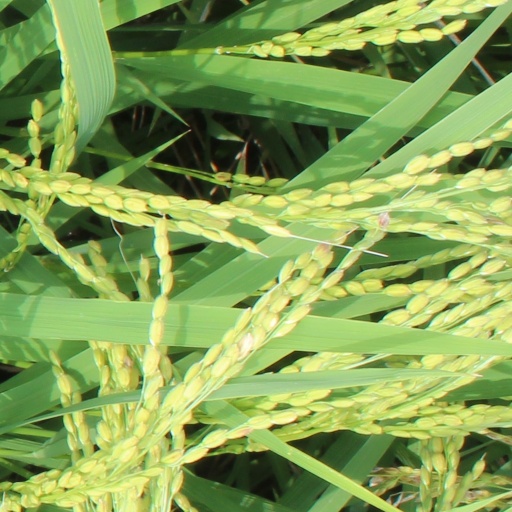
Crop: rice